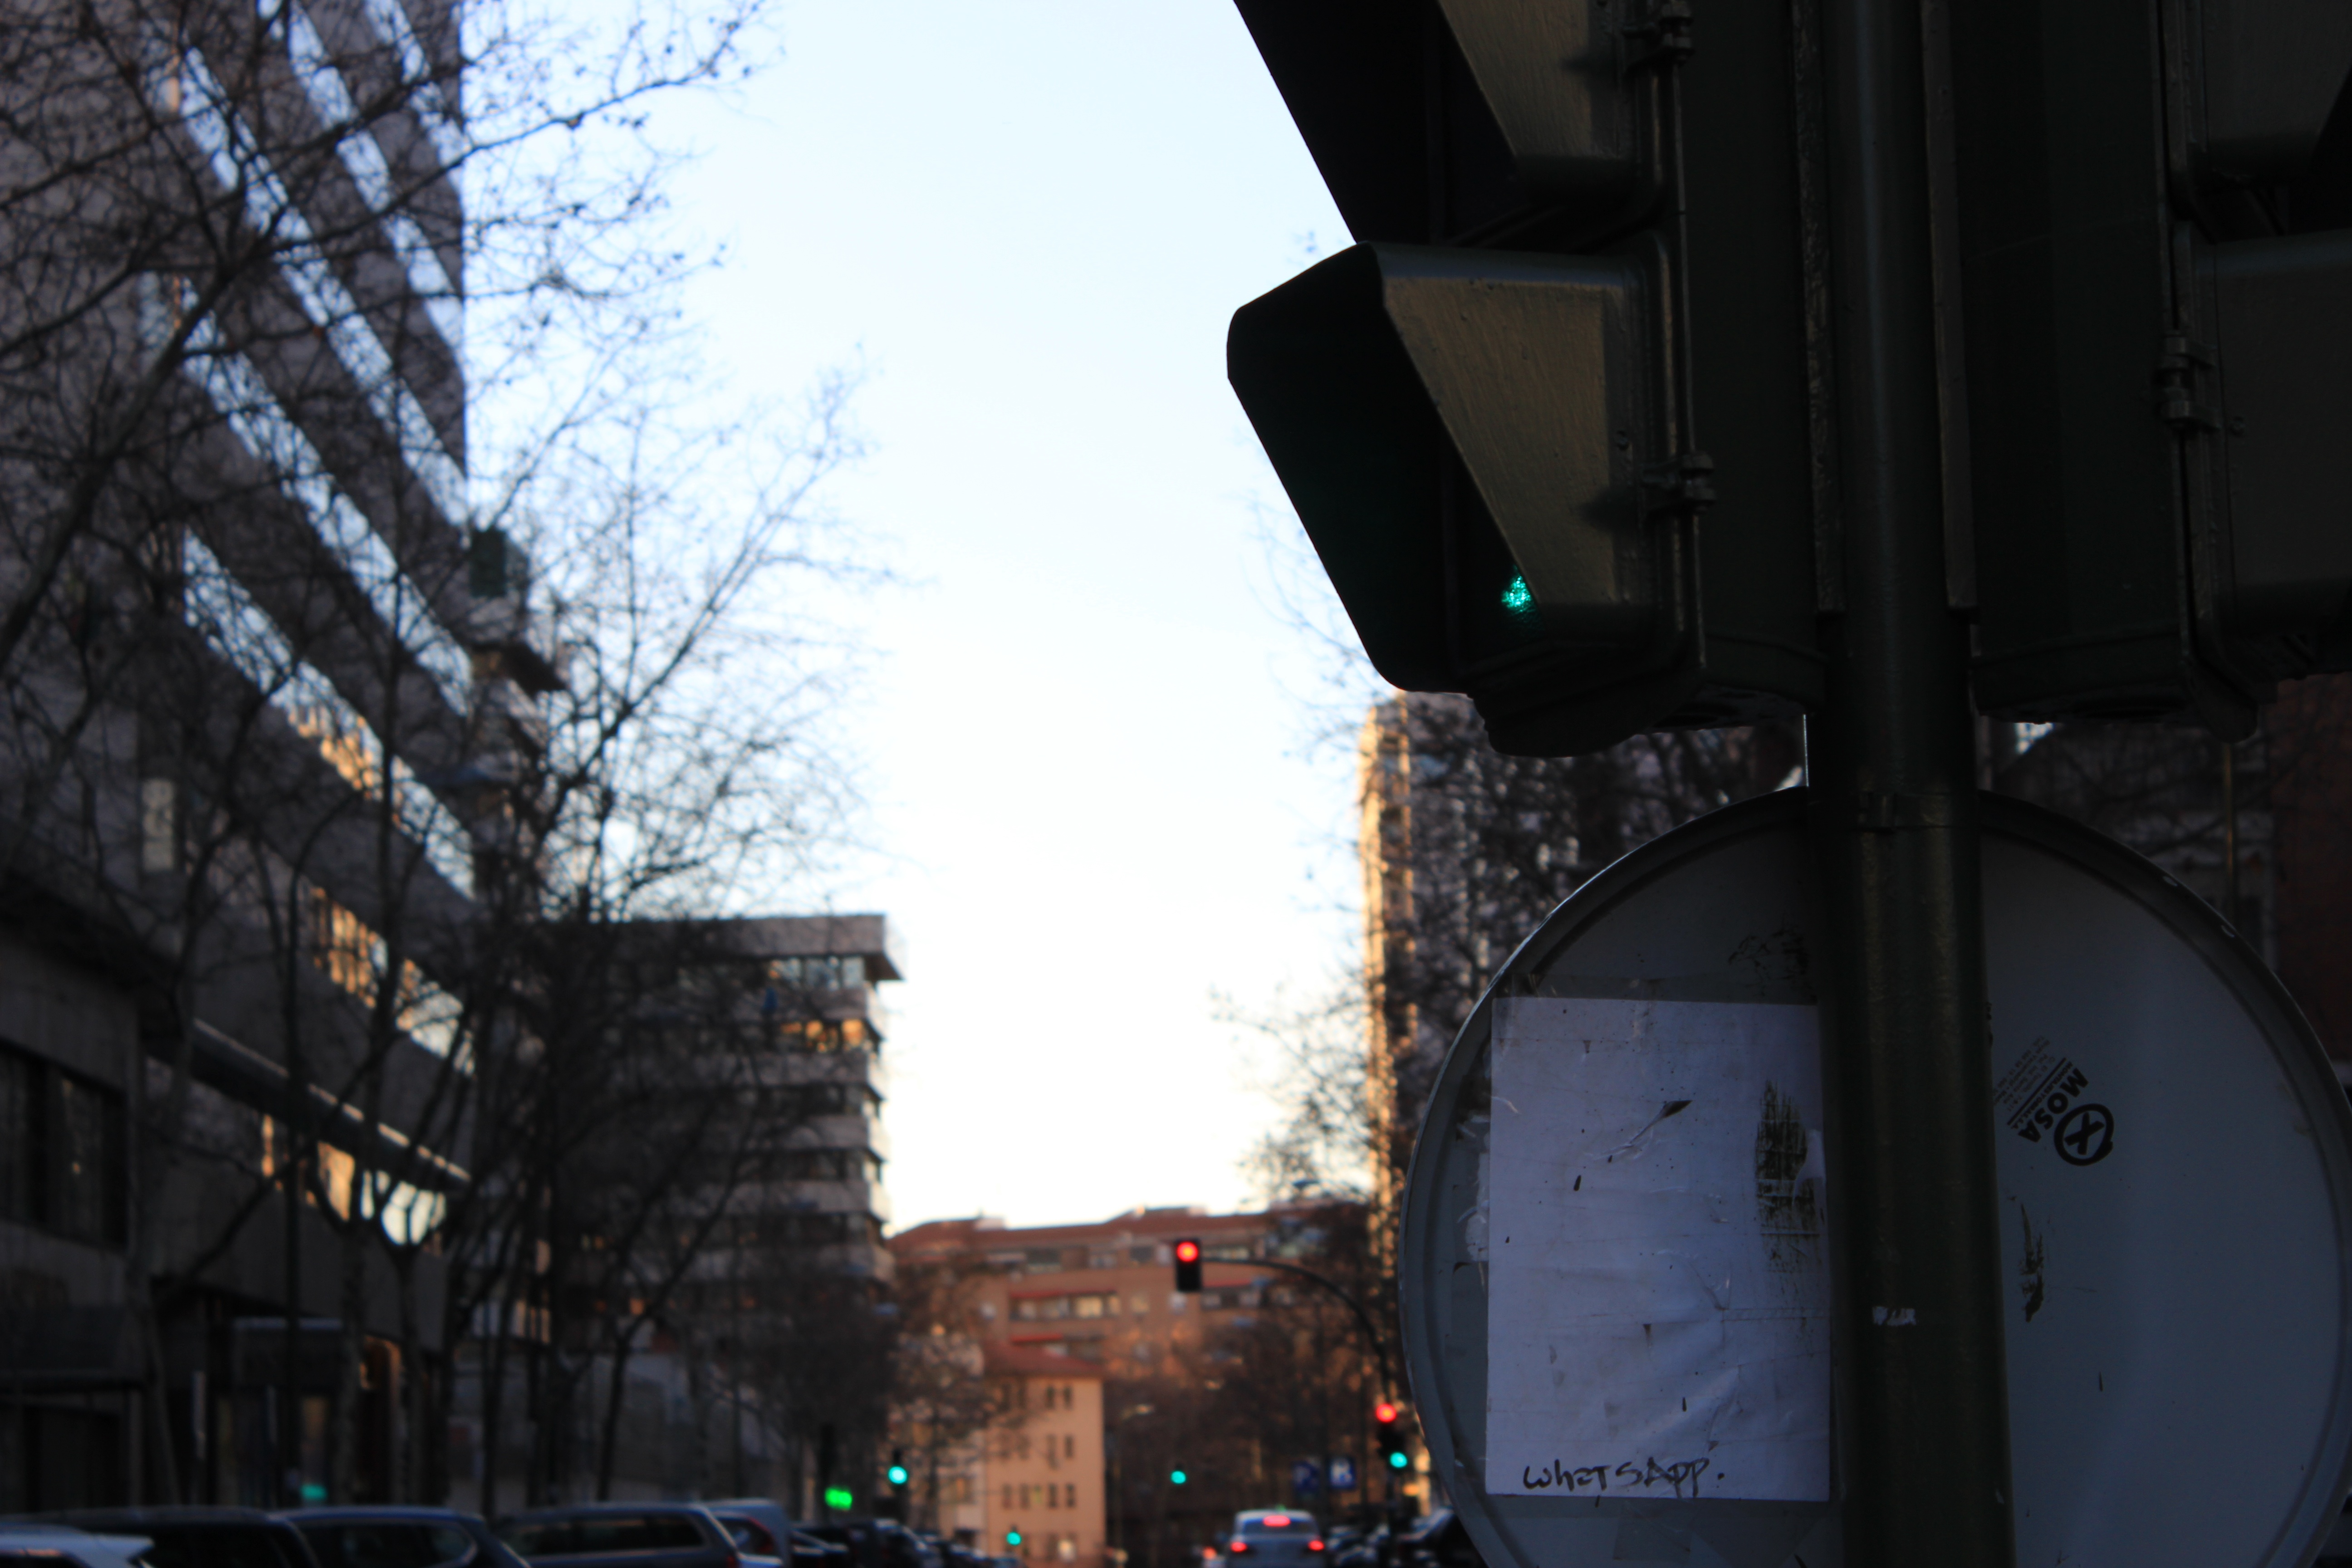
light, road, street, lighting, light fixture, urban area